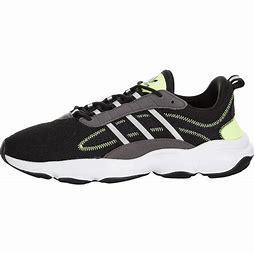
Brand: Adidas
Model: Haiwee